Battle of Kujin

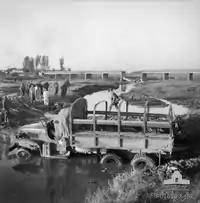
A truck sits imobile in mud and water, while soldiers and civilians look on. In the background is a damaged bridge.

By dawn the Australians were still in possession of the bridgehead across the Taeryong. A large number of undamaged KPA vehicles were subsequently found in front of their positions and they were soon pressed into service. At 07:00 a further airstrike by USAF F-80s was called-in on the KPA holding the ridges to the west of the 3 RAR positions, and they were subsequently strafed and attacked with napalm. With the way reported clear, C and D Companies crossed the river from the eastern bank later that morning. C Company subsequently took up a defensive position a few hundred metres forward of A Company on the left of the road, while D Company crossed the river at Pakchon and advanced to occupy a dominant hill on the battalion's right flank. In spite of harassment by the KPA during the previous evening which had cost D Company four casualties, the American engineers at Pakchon had continued to work on the underwater bridge and the Sherman tanks were able to cross there by 11:00 that morning, although the water was still considered too deep for wheeled vehicles.